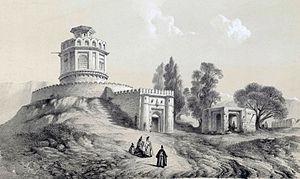
Baroût-Khânèh ou Poudrière, près de Téhéran